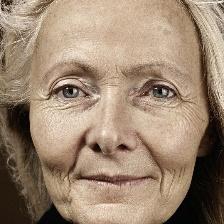
Label: faces